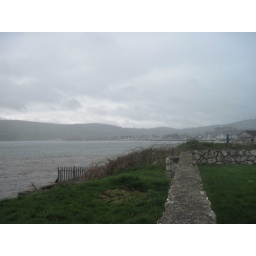
Tuesday, April 5 in Northern Ireland. County Antrim, Bushmill's Distillery, the Giant's Causeway and the coast of Northern Ireland by bus